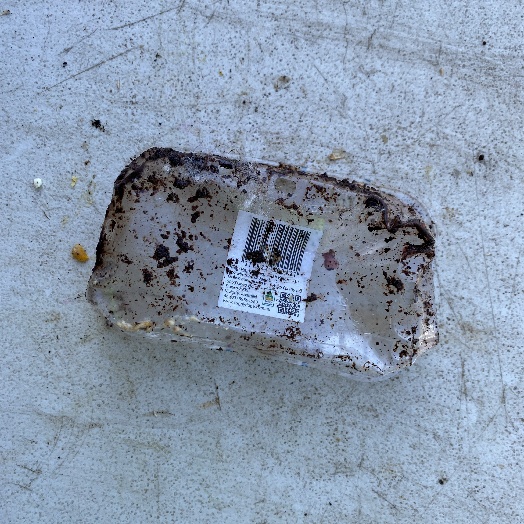
Label: Plastic